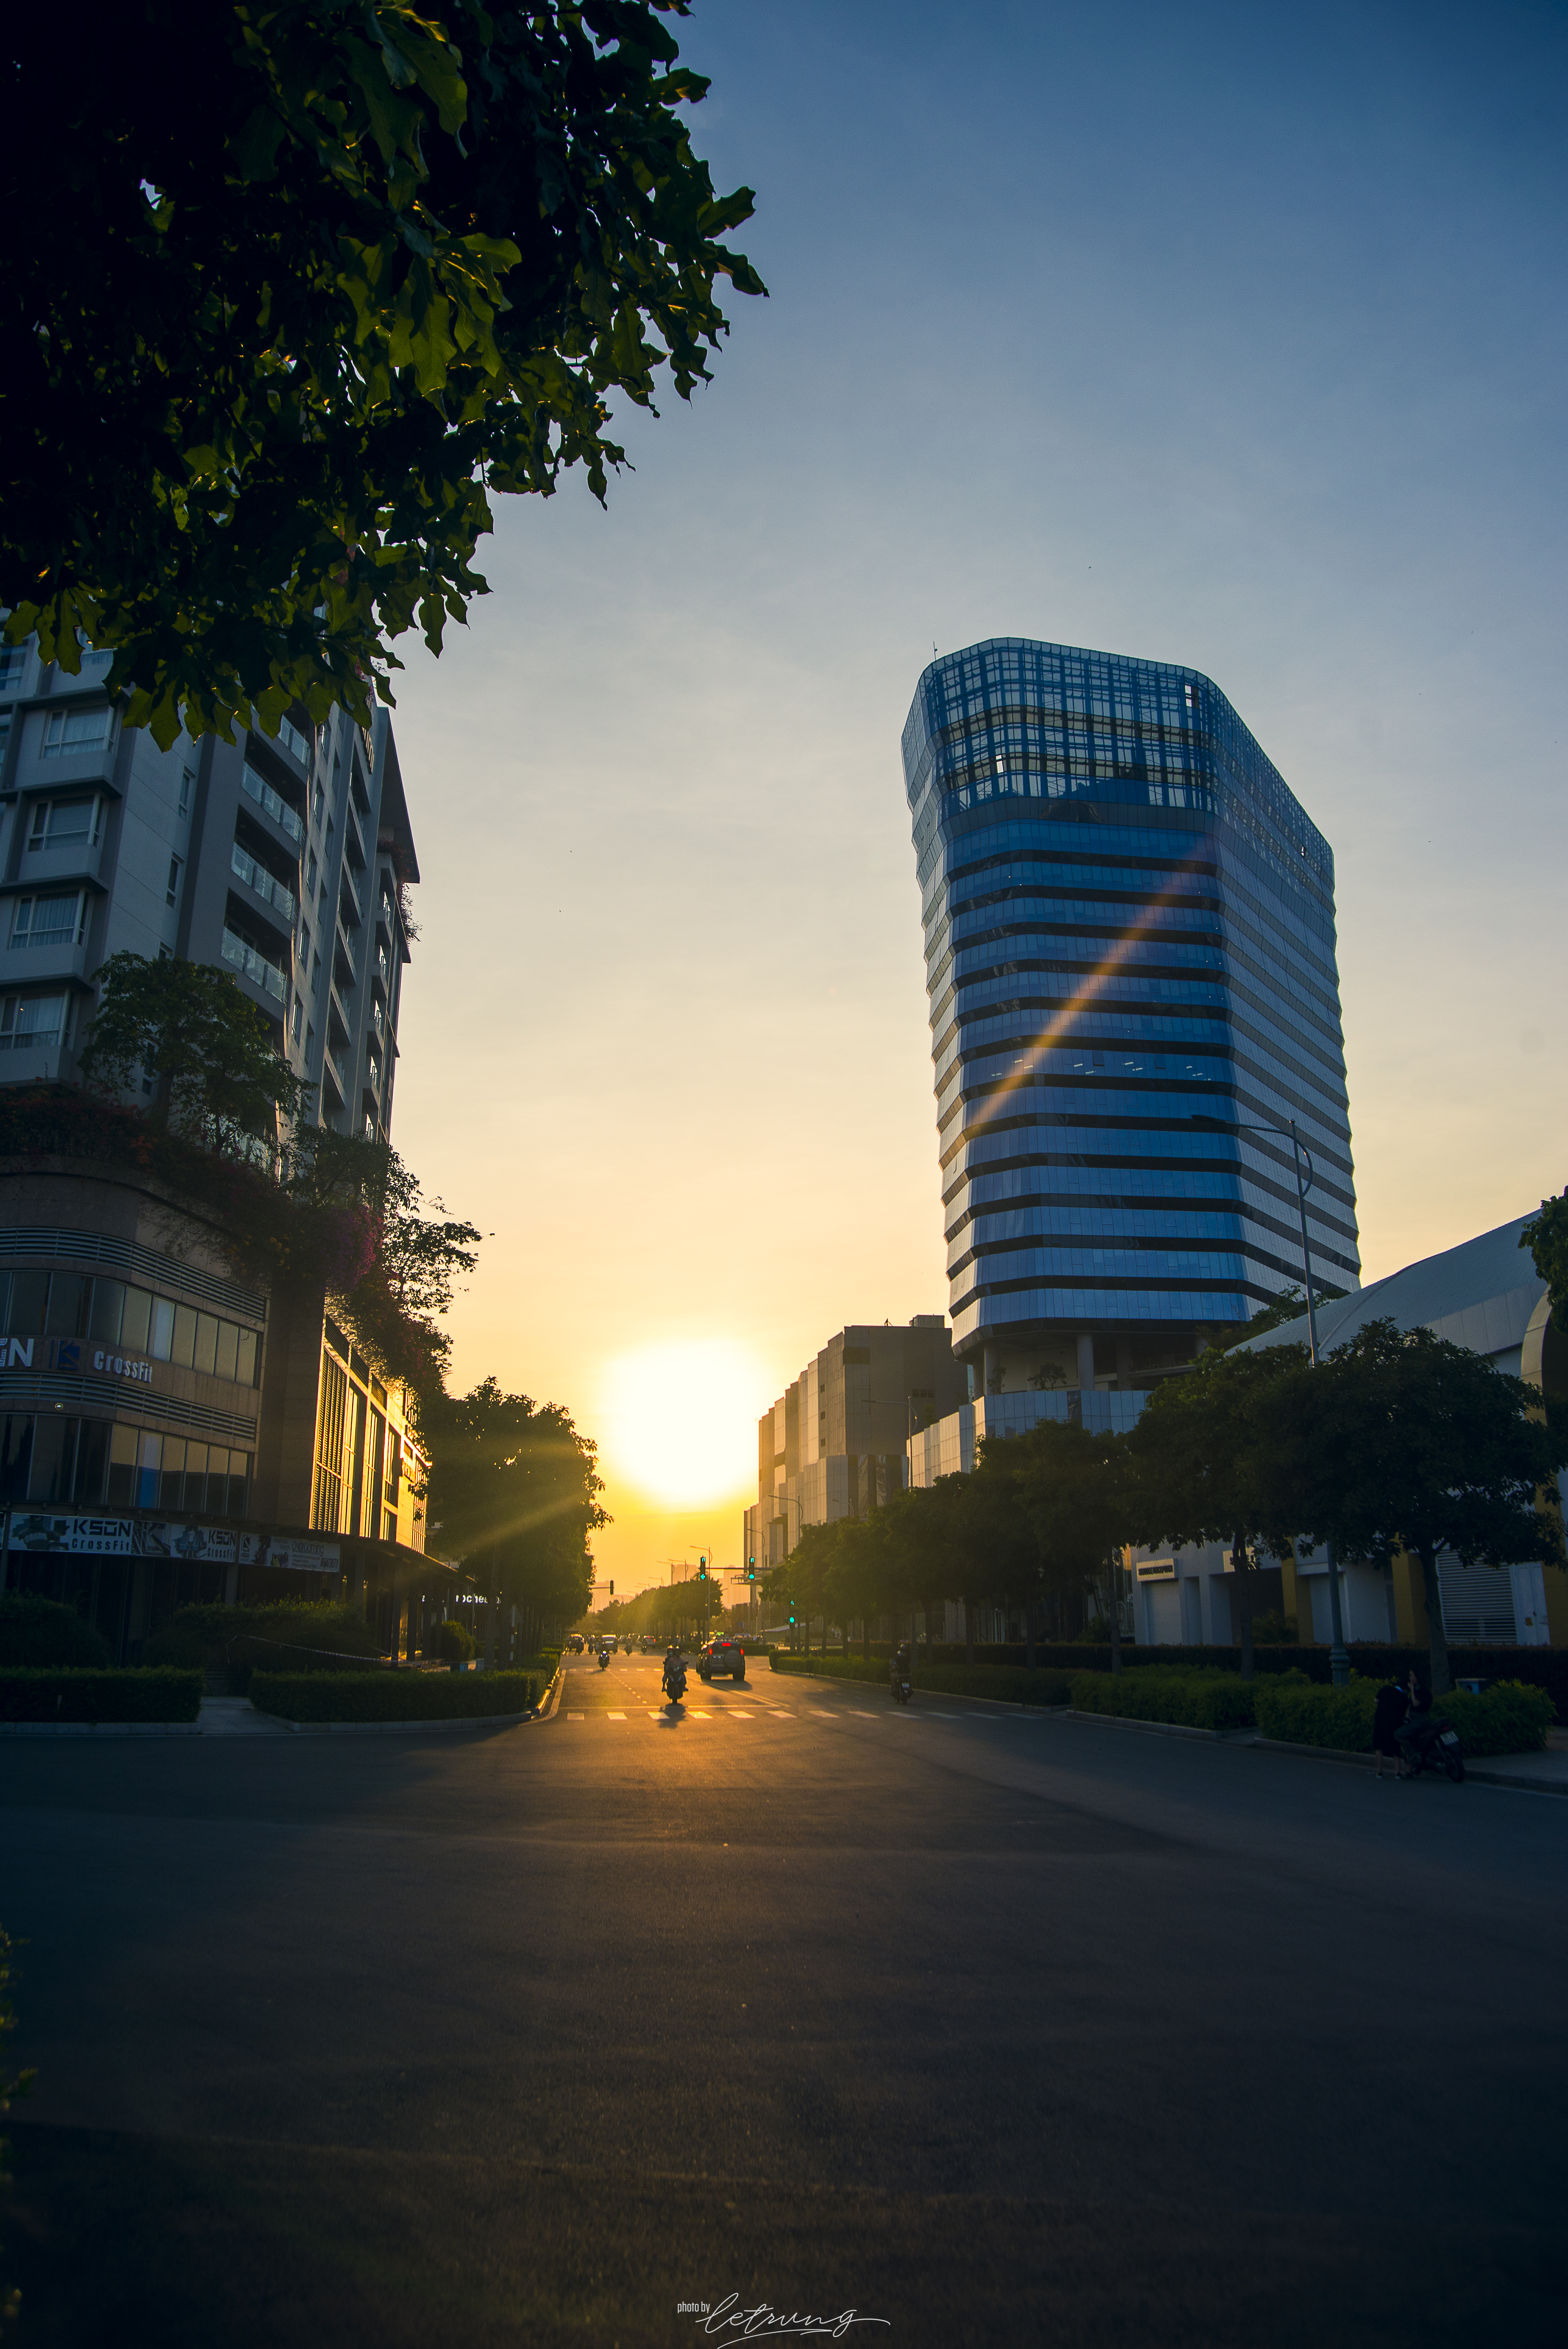
landscapes, sky, metropolitan area, city, urban area, architecture, landmark, human settlement, tower block, downtown, town, skyscraper, morning, building, metropolis, snapshot, dusk, evening, cloud, infrastructure, sunset, tree, street, cityscape, road, night, tower, photography, skyline, commercial building, mixed use, sunlight, vacation, tourism, horizon, corporate headquarters, sunrise, condominium, dawn, afterglow